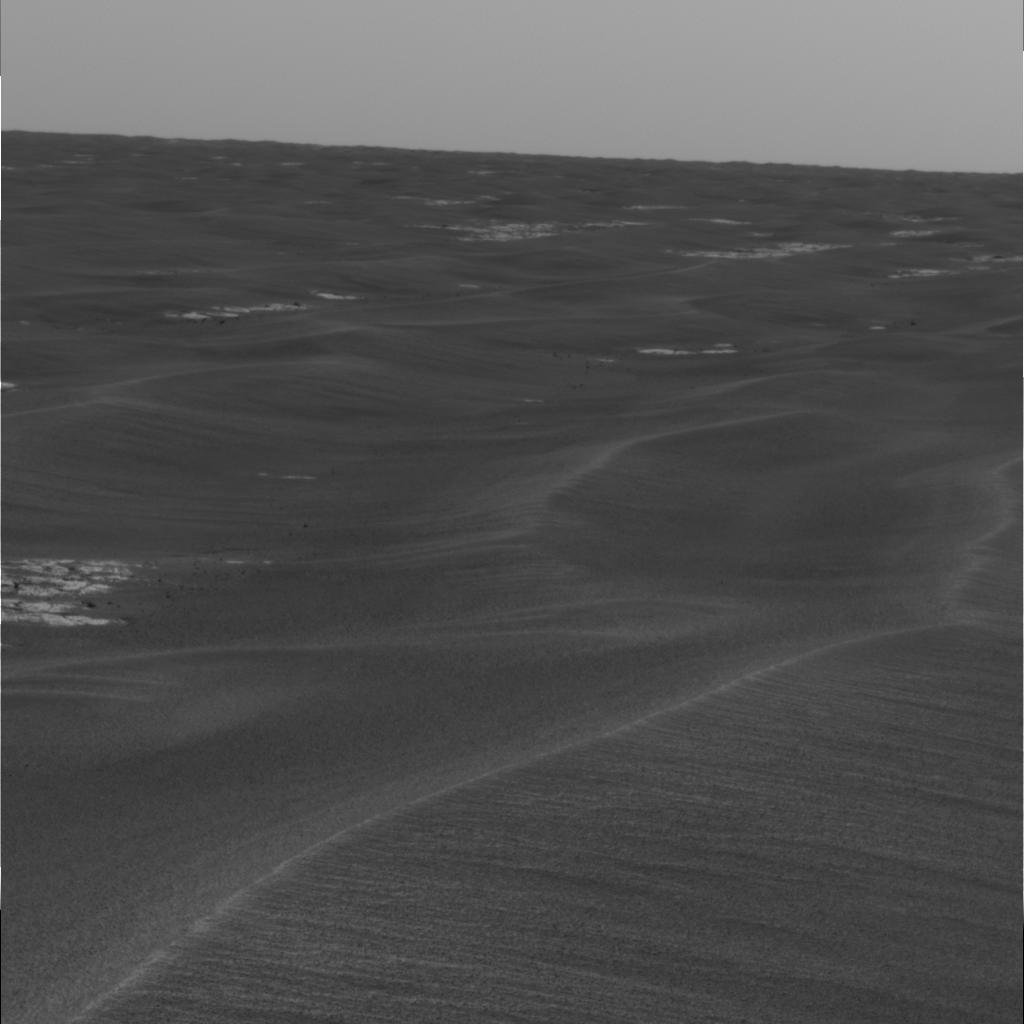
Surface features visible: Rock Outcrops, Dunes/Ripples, Soil, Distant Vista, Sky